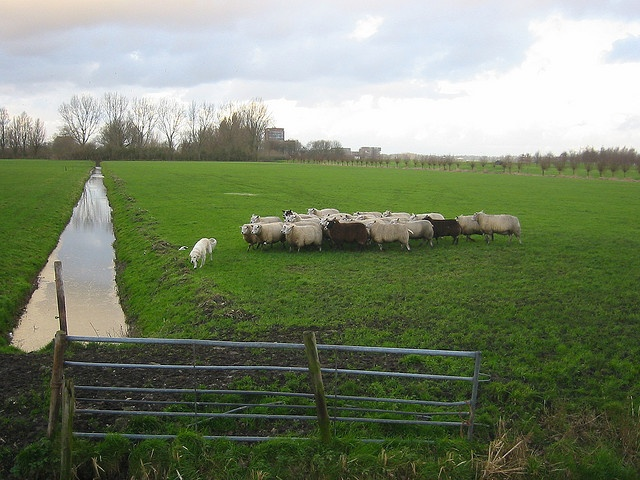
The cows are all huddled together, and the dog is not bothering them.
A herd of sheep sit in a field together.
A huge heard of cows are in the grass near a small water area.
A heard of sheep following a dog .
A dog has herded all of the sheep together.